Pudhaiyal

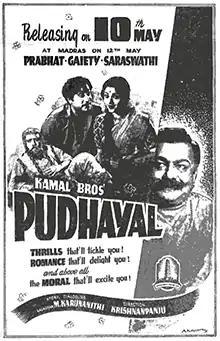
Theatrical release poster

Pudhaiyal is a 1957 Indian Tamil-language film directed by Krishnan–Panju and written by M. Karunanidhi, starring Sivaji Ganesan and Padmini. The film was released on 10 May 1957.